Carmen (1915 Raoul Walsh film)

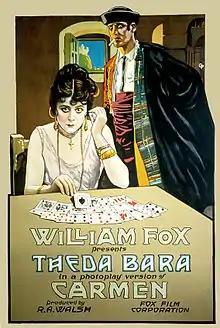
Film poster

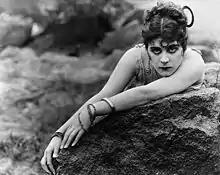
Theda Bara as Carmen

Carmen is a 1915 American silent drama film, written and directed by Raoul Walsh, which starred Theda Bara. It is based on the 1845 novella "Carmen", the film was shot at the Fox Studio in Fort Lee, New Jersey.